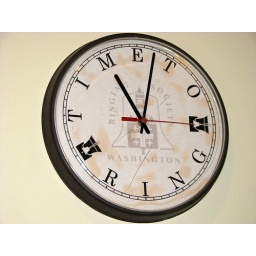
Cool clock in the PO tower